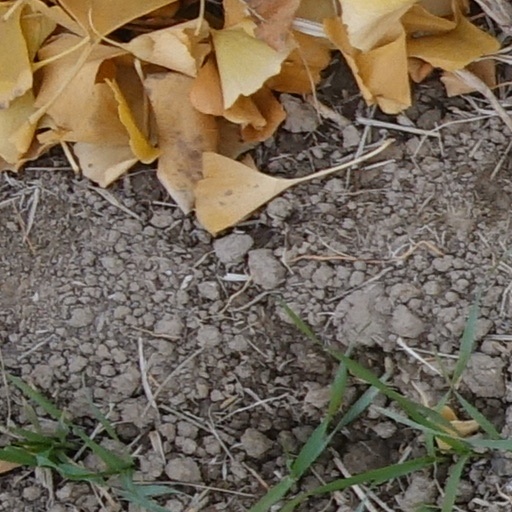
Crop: wheat